The Magic Flute

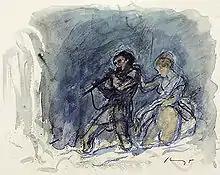
Tamino and Pamina undergo their final trial; watercolor by Max Slevogt (1868–1932)

Papageno and Pamina enter, searching for Tamino (trio: "" / Swift steps, ready courage). They are recaptured by Monostatos and his slaves. Papageno plays his magic bells, causing Monostatos and his slaves to dance off the stage, mesmerised by the beauty of the music (chorus: "" / That sounds so splendid). Papageno and Pamina hear the sound of Sarastro's retinue approaching. Papageno is frightened and asks Pamina what they should say. She answers that they must tell the truth. Sarastro enters, with a crowd of followers. (chorus: "" / Long live Sarastro!) Pamina falls at Sarastro's feet and confesses that she tried to escape because Monostatos had forced his attentions on her. Sarastro receives her kindly and assures her that he wishes only for her happiness, but he refuses to return her to her mother, whom he describes as a proud, headstrong woman, and a bad influence on those around her. Pamina, he says, must be guided by a man.